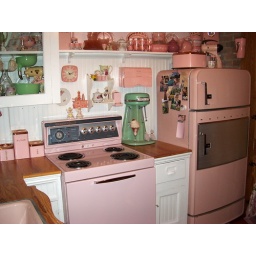
pretty in pink 1950s kitchen